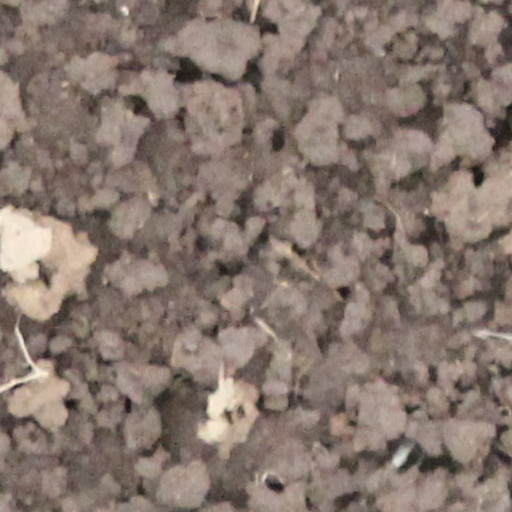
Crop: wheat